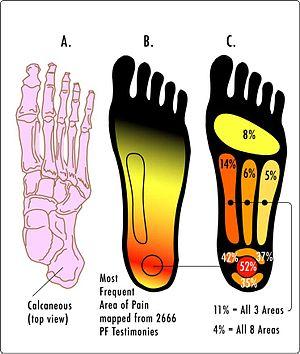
L'aponévrosite plantaire, également dénommée fasciite plantaire, est une affection douloureuse du pied. On la définit comme une inflammation du fascia plantaire, l’enveloppe fibreuse du tendon qui forme l'arche du pied. Le rôle du fascia plantaire consiste à soutenir et à protéger le tendon de la plante du pied.